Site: brandenburg
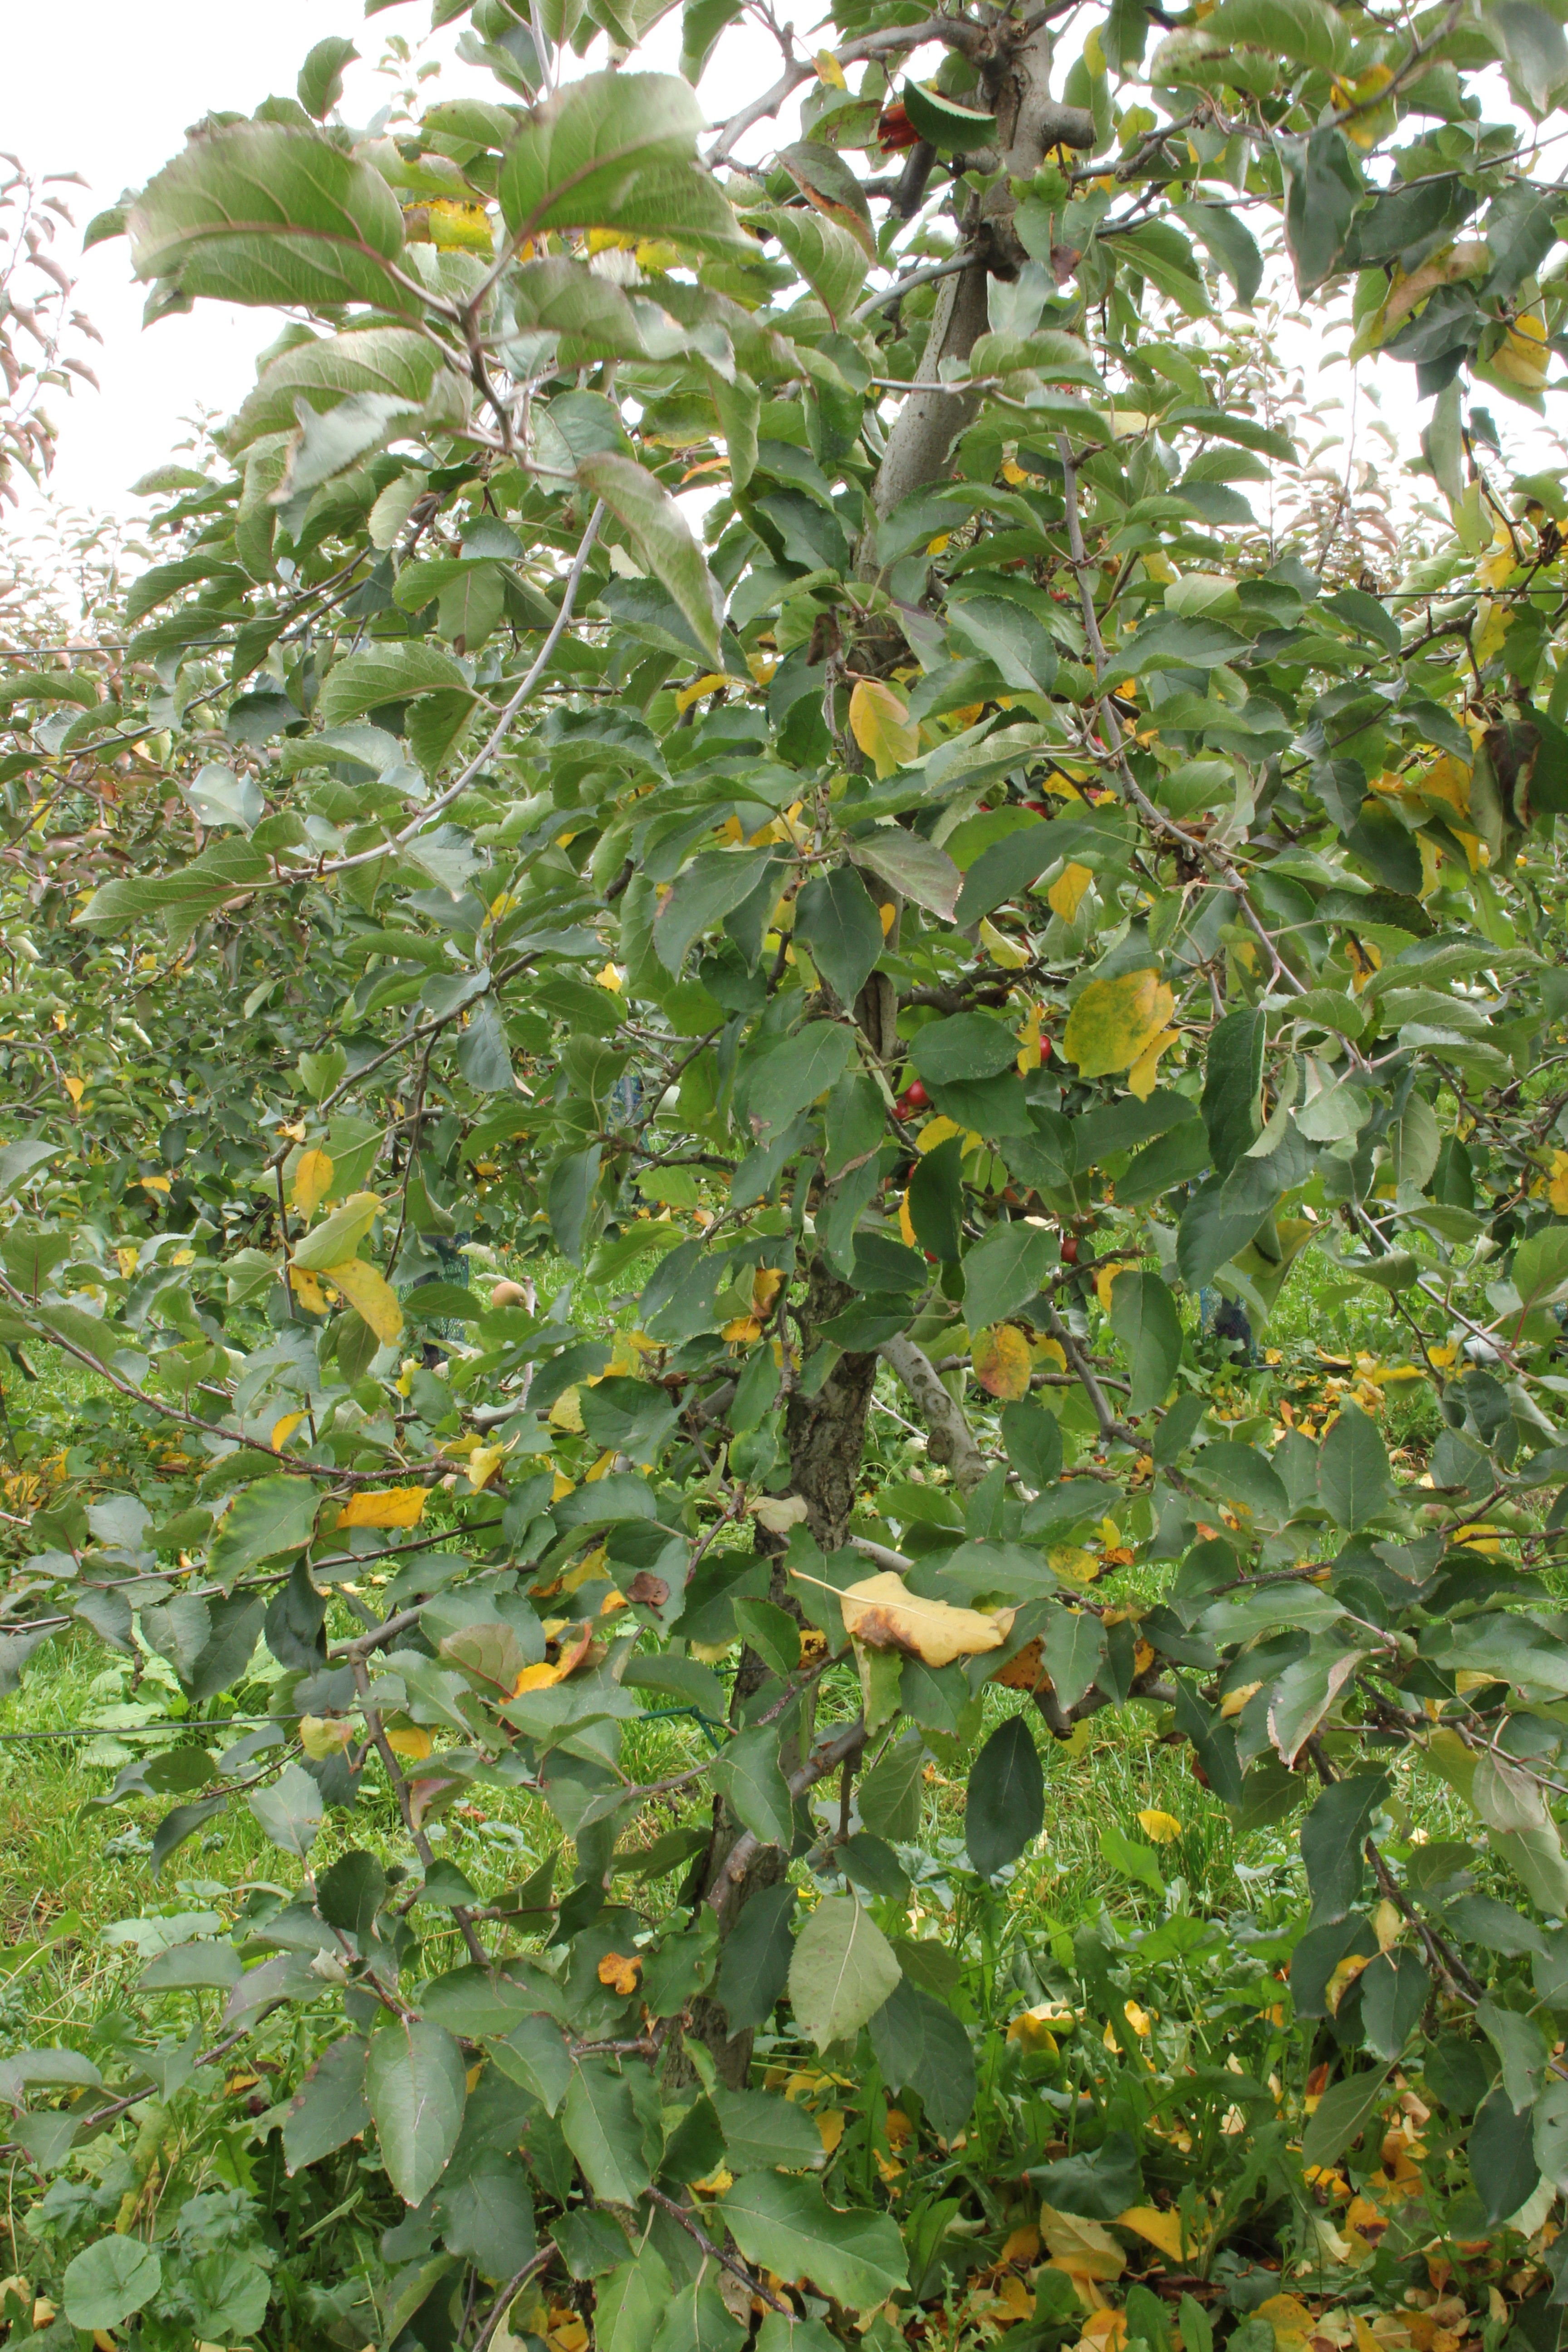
Growth stage (BBCH 91): Senescence, beginning of dormancy